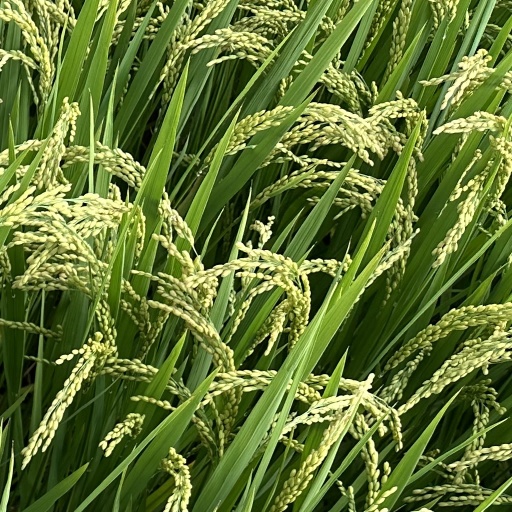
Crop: rice